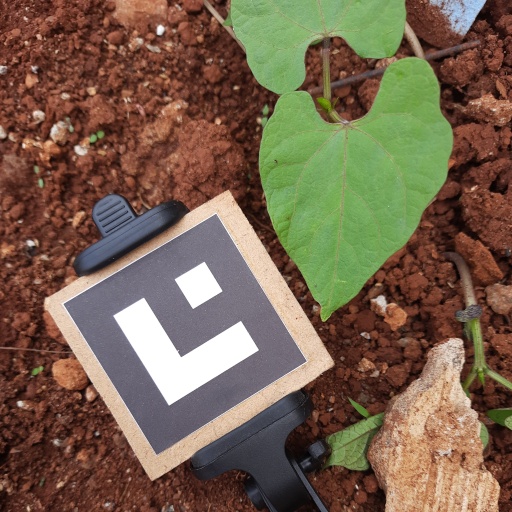
Observations: flat surface, no eating holes, under cloudy sky